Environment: real
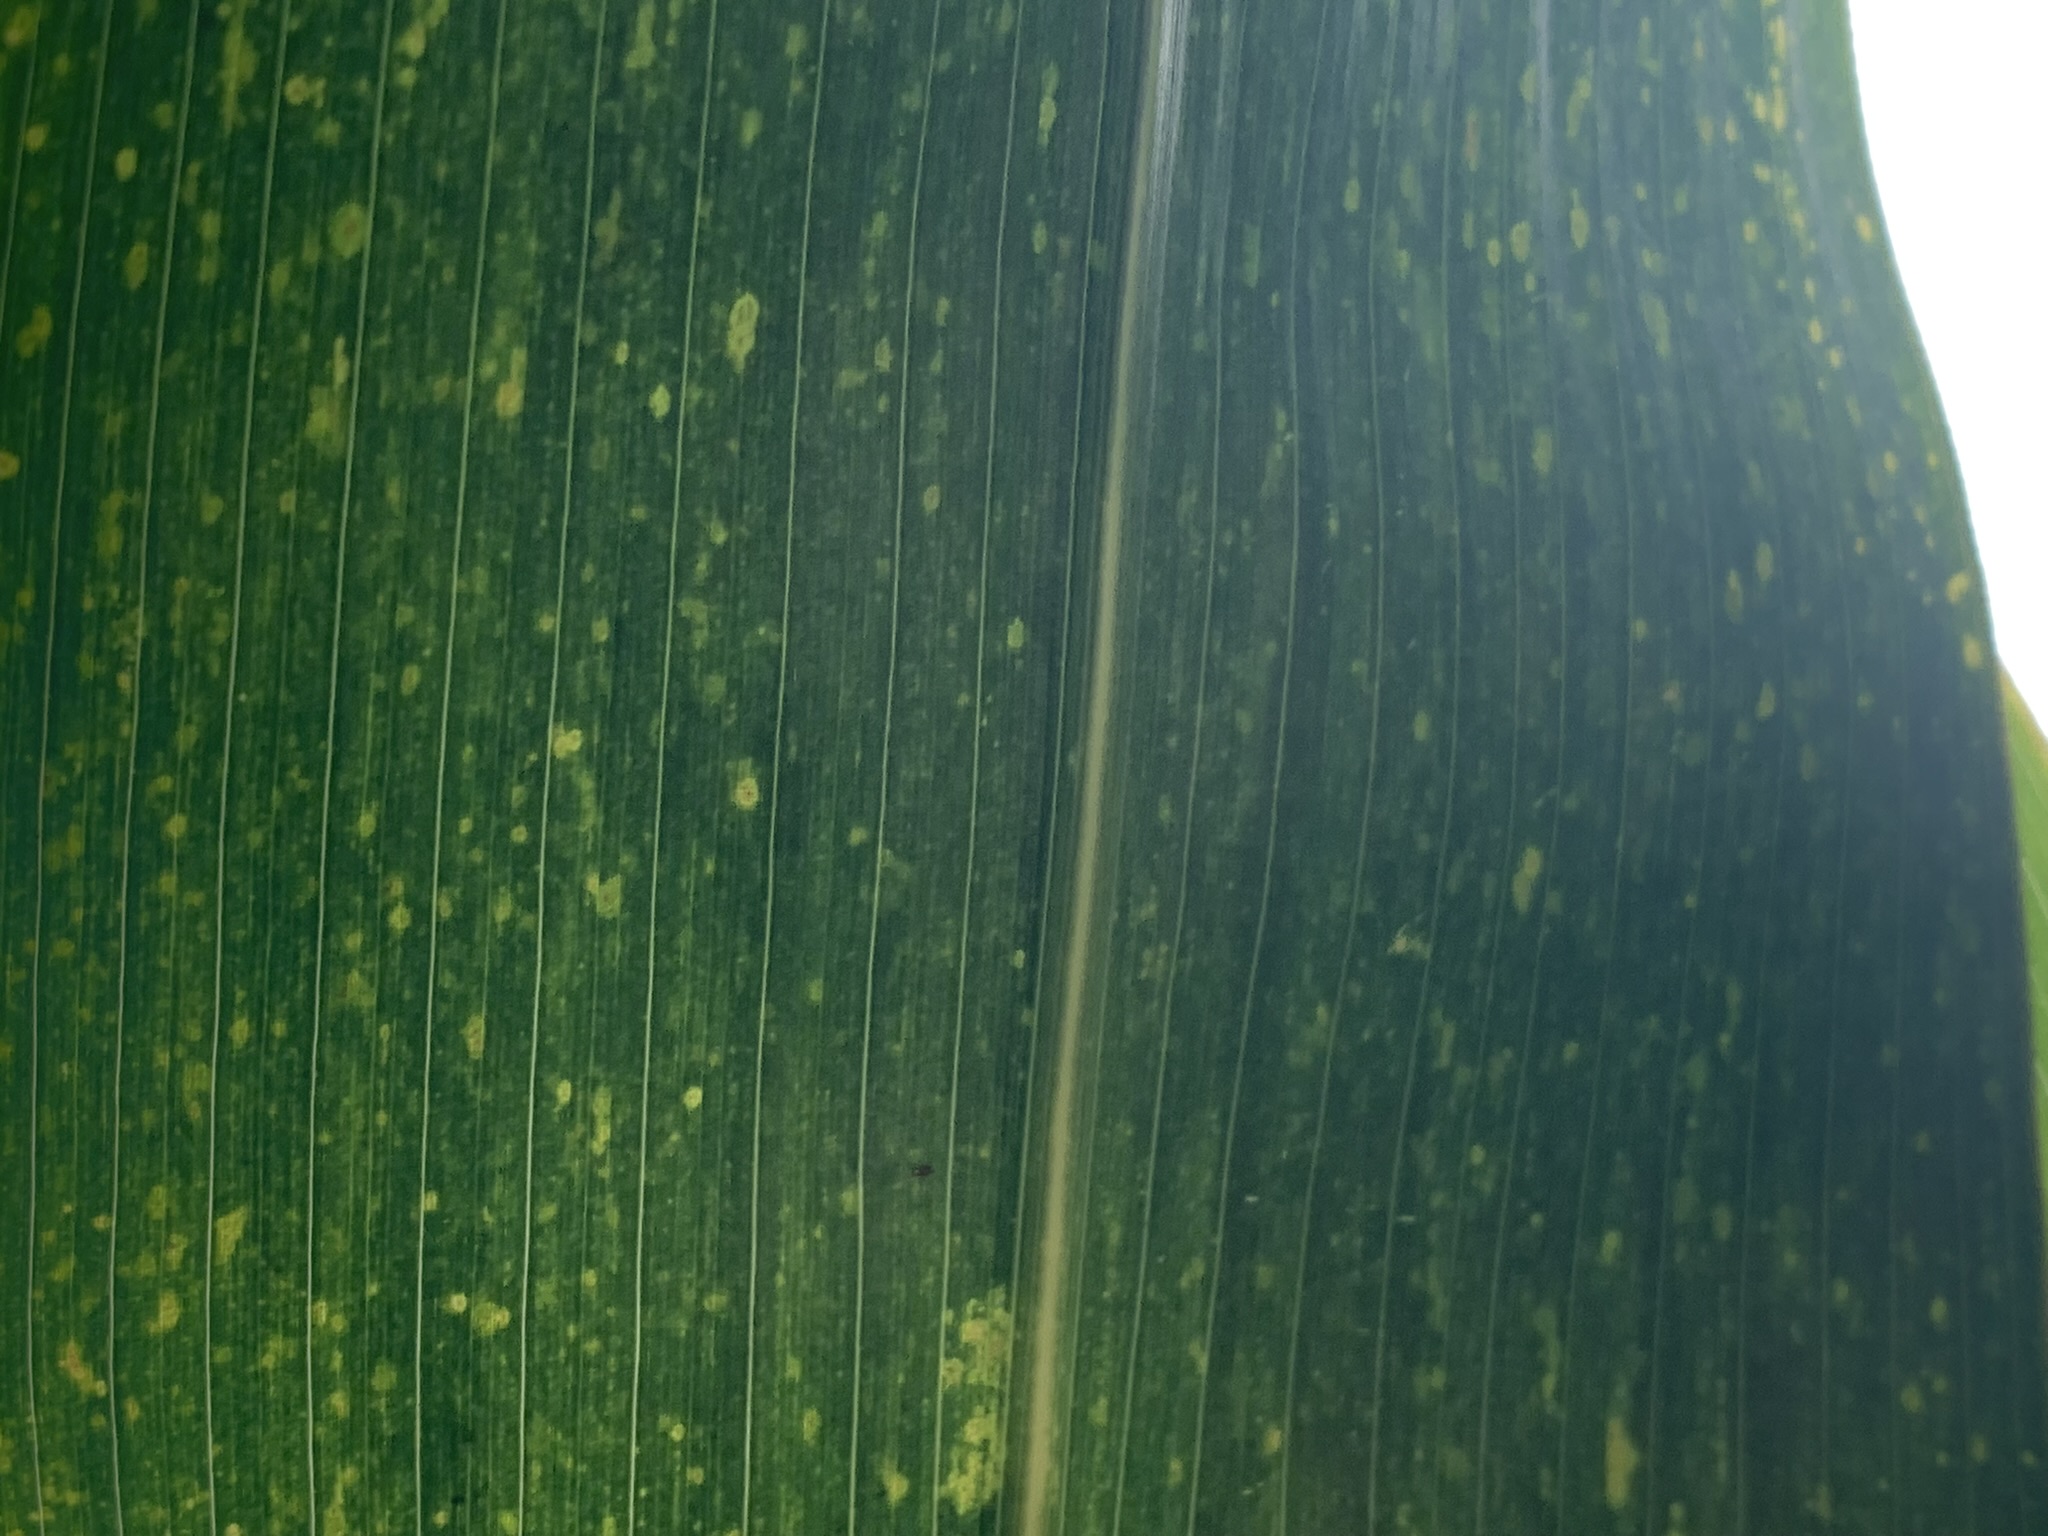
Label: lethal_necrosis